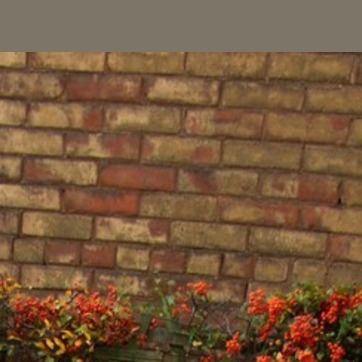
Material: brick